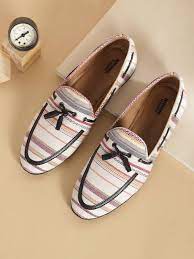
Label: Boat